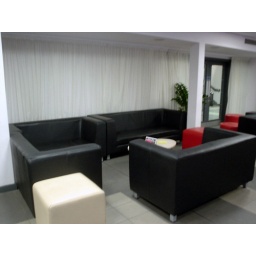
The comfy seats in the bar area.